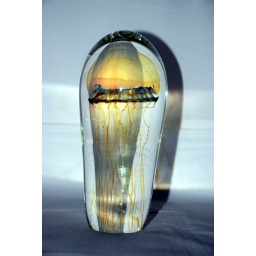
Jelly fish under glass